Sugarbunnies

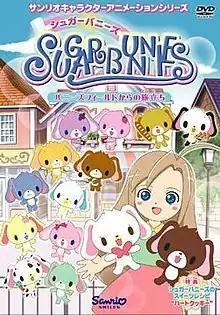
Volume 1 DVD cover of the first series, showing all 14 Sugarbunnies plus Sophia

are a character duo originally designed in 2004 for Sanrio by Kazumi Fukasawa (深沢和美). The duo are composed of twin bunnies called Shirousa and Kurousa (both born on May 26), who specialize in making sweets and pastries. After the success of the franchise, Sanrio created more bunny twins who each specialize in their own jobs. They all live in the magical world of Bunniesfield.